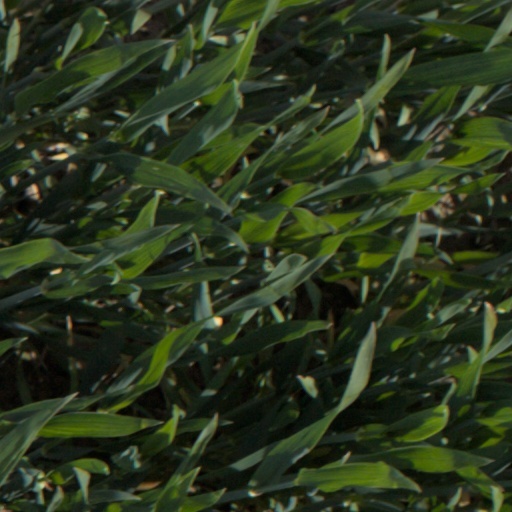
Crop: wheat